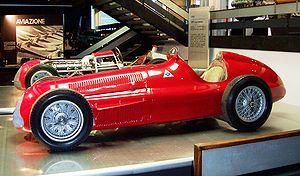
Le Grand Prix automobile d'Italie 1950, disputé le 3 septembre 1950 sur le circuit de Monza, est la septième épreuve du championnat du monde de Formule 1.